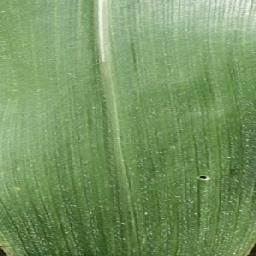
Label: Corn_(Maize)___Healthy